Ginny (Friday the 13th)

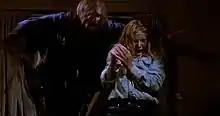
Steel describes filming the window sequence as her least favorite part of filming.

Victor Miller, the writer of "Friday the 13th" (1980), declined to write the sequel as the idea of Jason being the villain was illogical to him. Ginny, instead, was conceptualized by writer Ron Kurtz. Once Kurtz joined the production, one of his goals was to kill off the protagonist of the first film, Alice (Adrienne King). Kurtz had a misconception that King's agent was trying to push the production for more money. Kurtz created a new group of counselors and wanted them to be believable and likable characters.